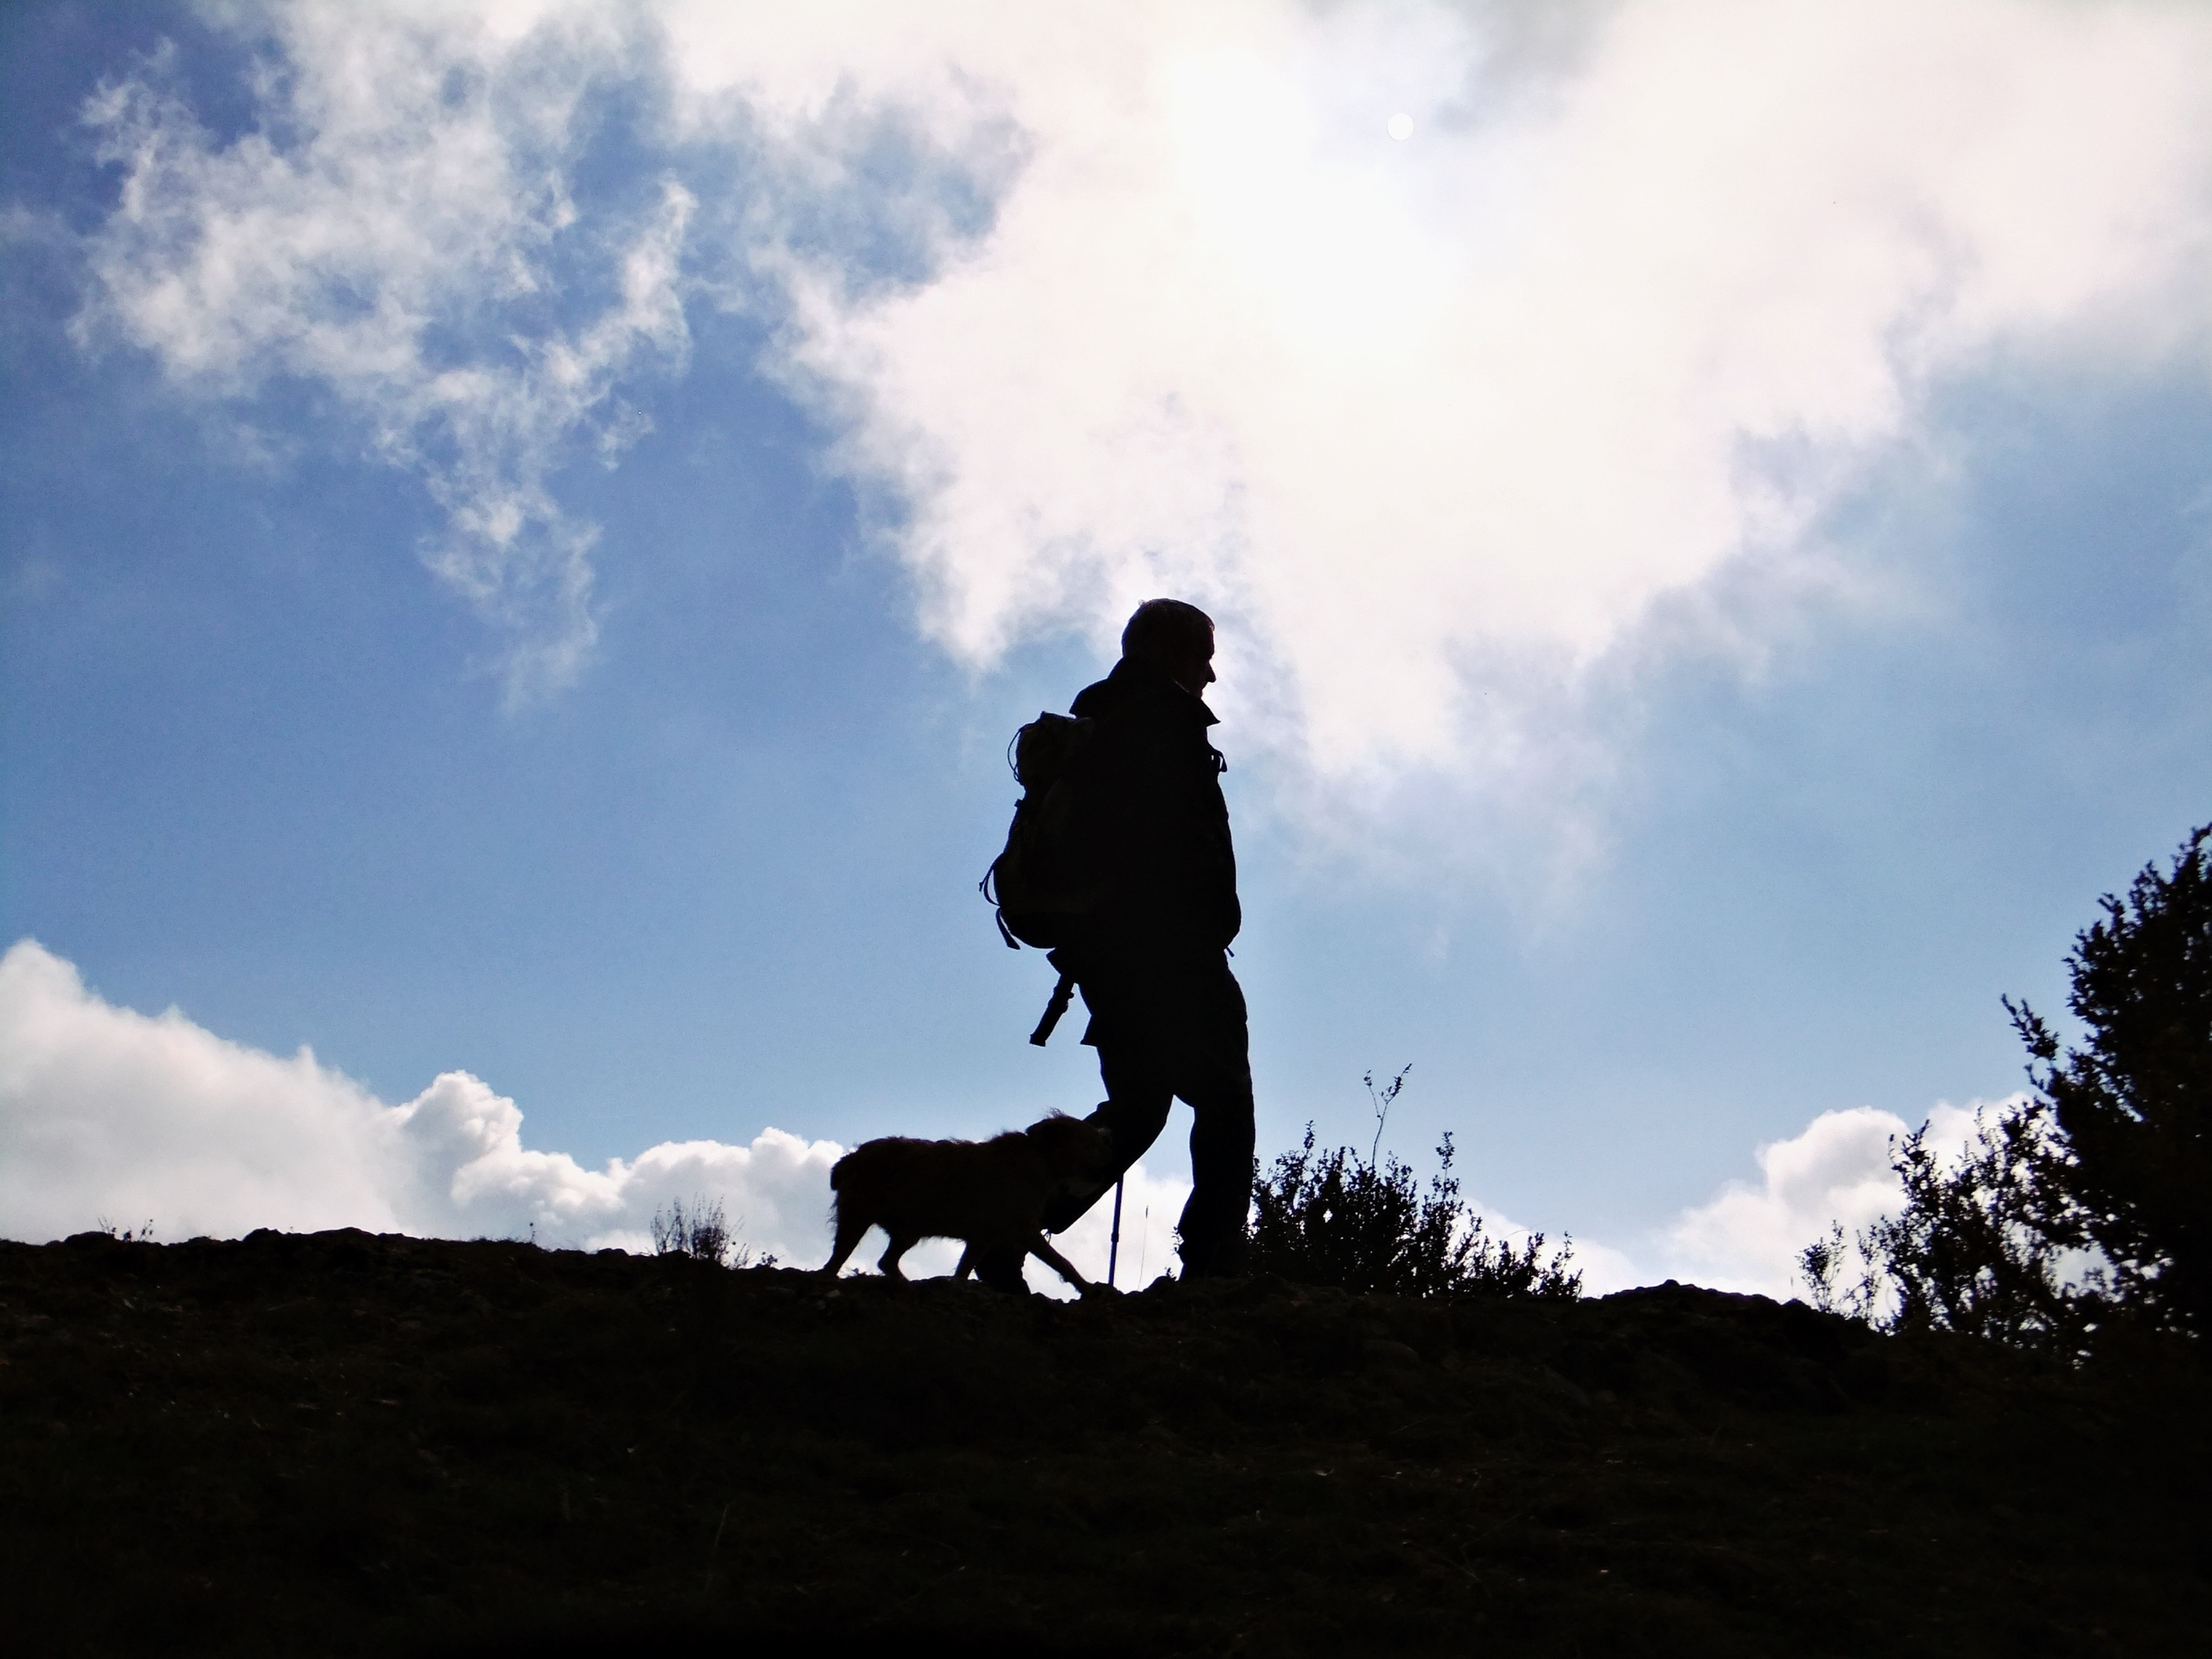
landscape, nature, path, silhouette, walking, mountain, cloud, sky, sunlight, hill, walk, peaceful, autumn, route, summit, mountain road, soledad, treking, atmosphere of earth, mountainous landforms